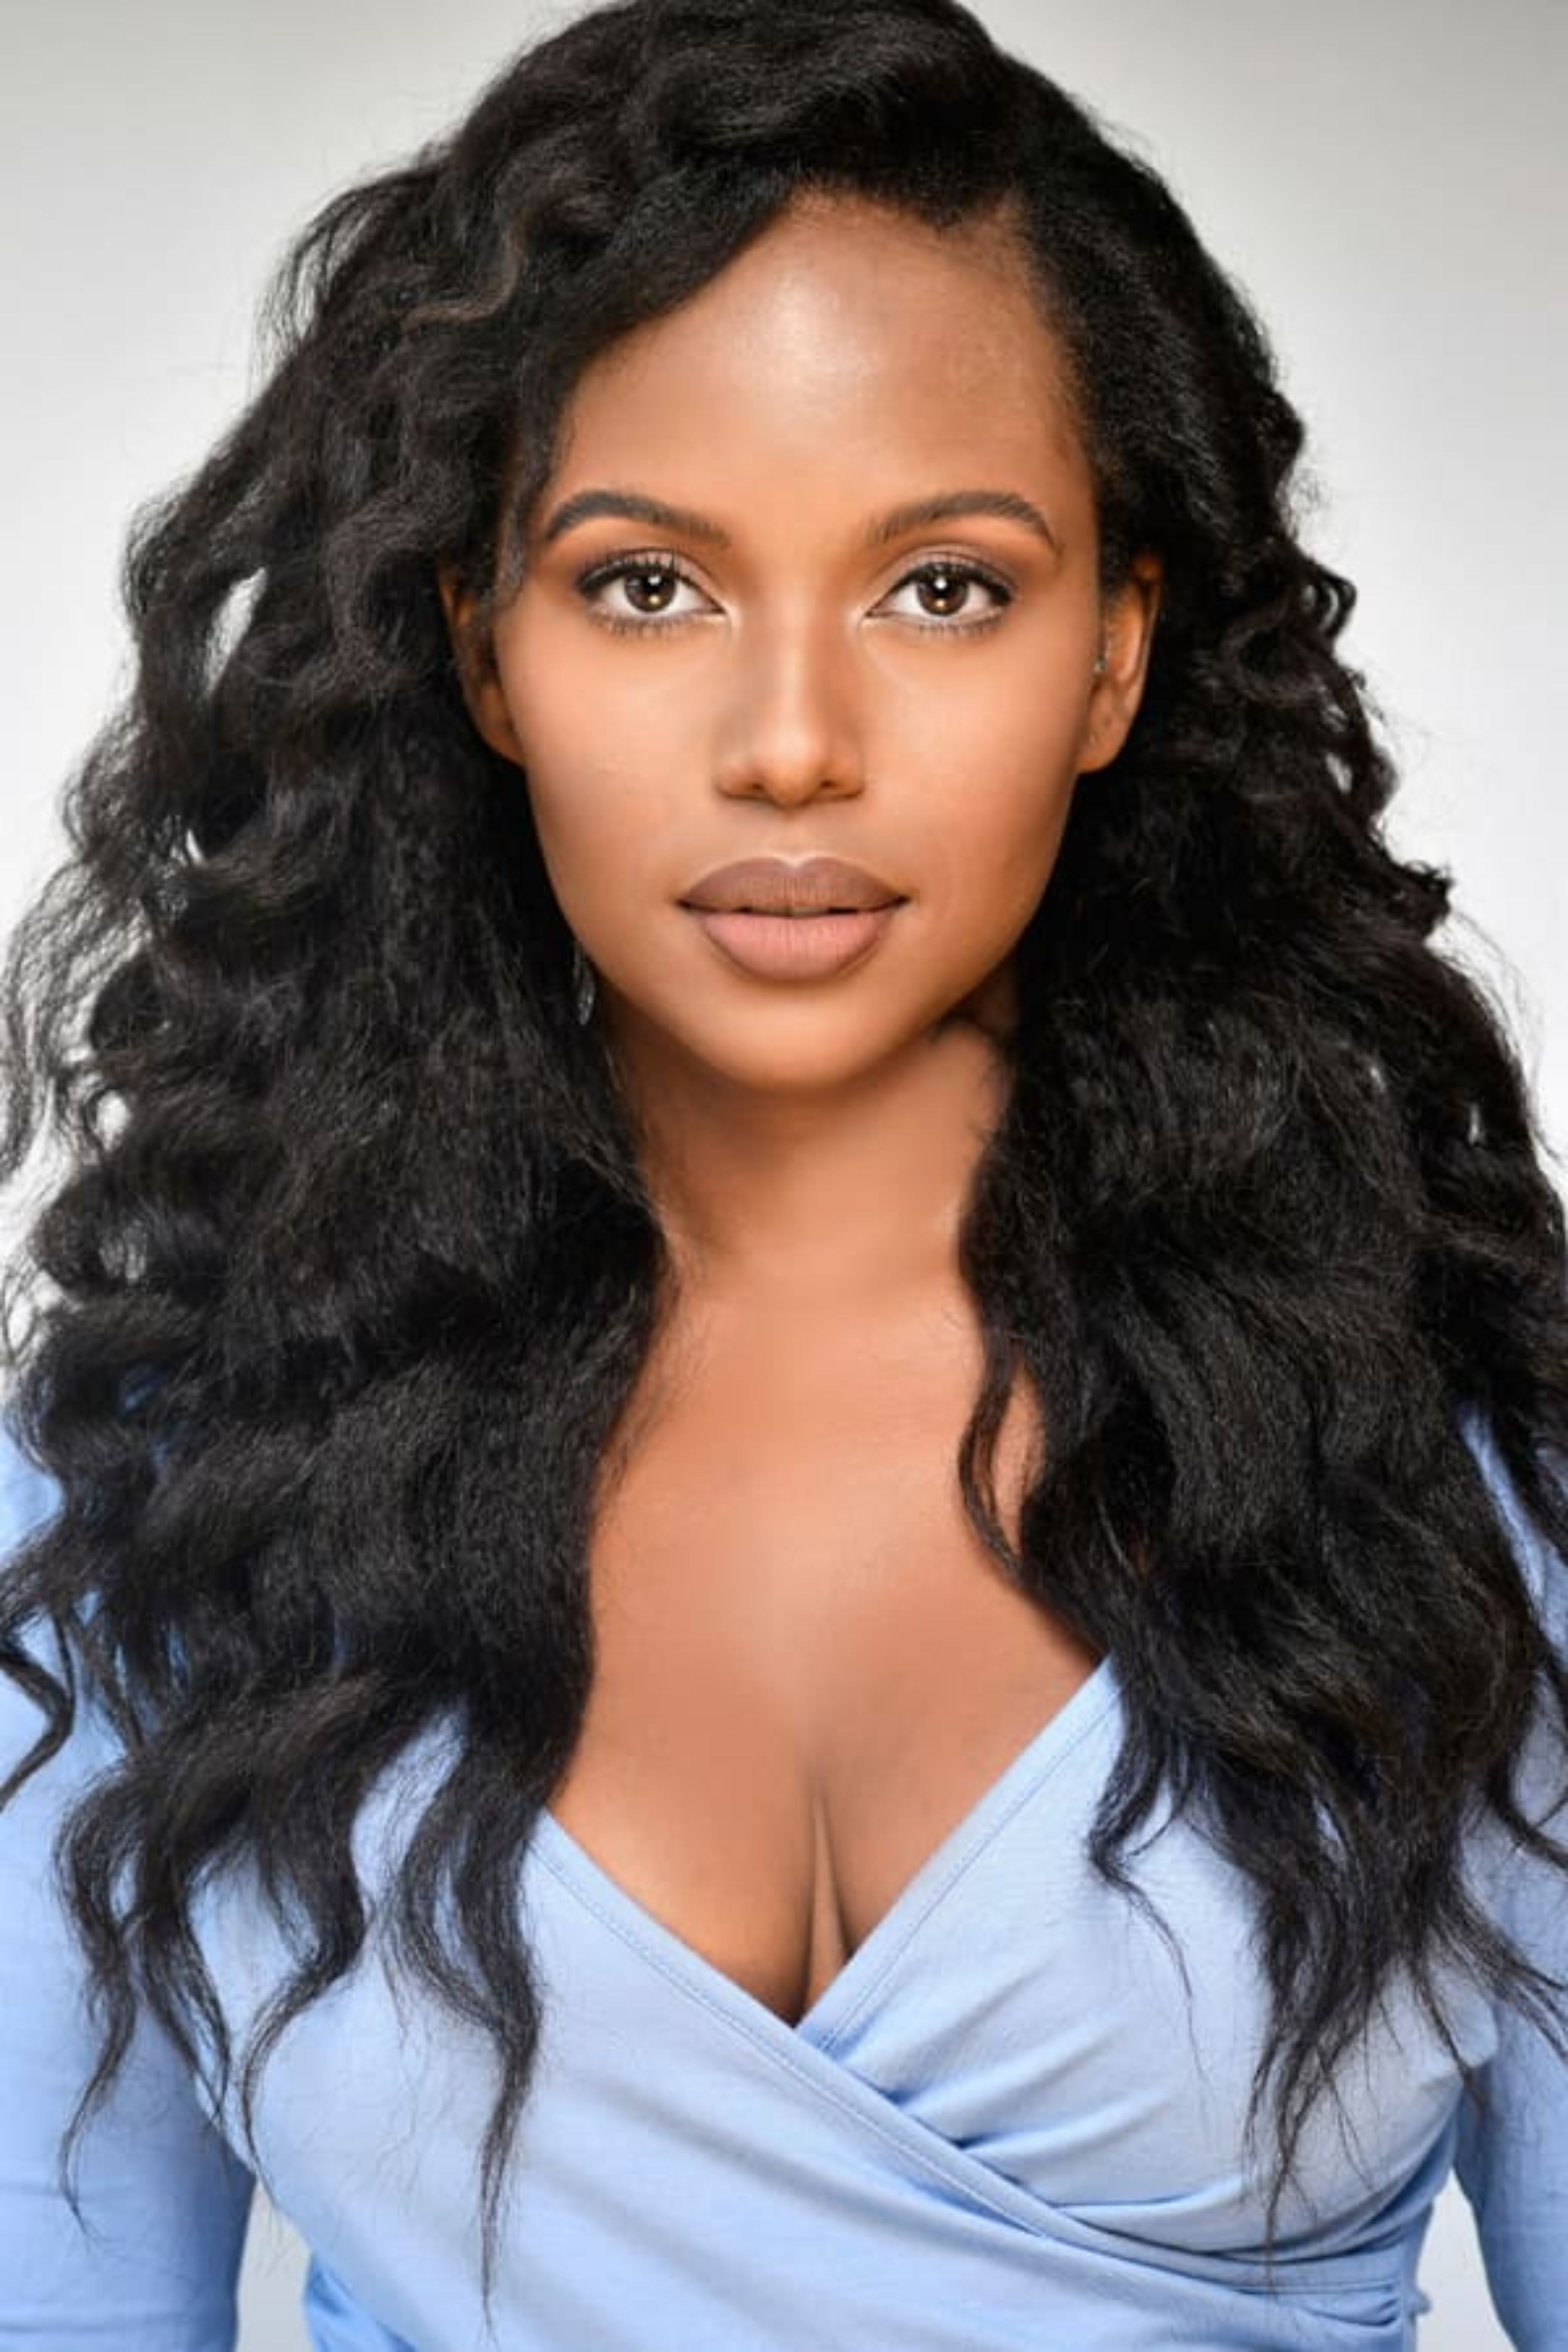
woman, hair, forehead, face, head, lip, chin, eyebrow, hairstyle, eye, white, human, black, fashion, eyelash, ringlet, black hair, layered hair, liver, makeover, fashion design, Lace wig, wig, Step cutting, long hair, beauty, Artificial hair integrations, blond, brown hair, electric blue, fashion accessory, hair care, event, hair coloring, surfer hair, costume, fashion model, portrait photography, hair accessory, feathered hair